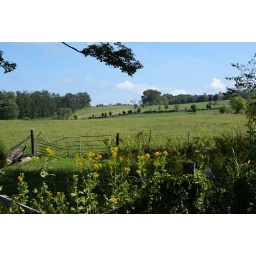
early morning drive in Cocke County TN. The fields are green and yellow wildflowers line the road.